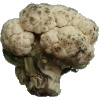
Label: cauliflower